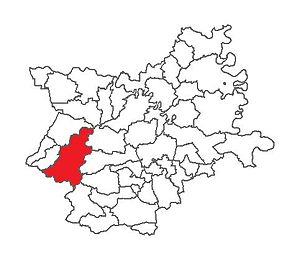
Našice
Našices placering i Osijek-Baranja.
Našice er en by i Osijek-Baranja-området i Kroatien. I byen er der 8.173 indbyggere. I kommunen er der cirka 17.320 indbyggere. 87% af dem er kroatere. Byen ligger i den nordlige bjergkæde, som udspringer af Krndija-bjerget i det østlige Slavonien, 51 km fra Osijek; højden er 157 m.